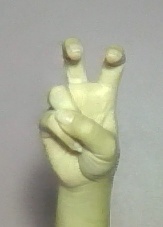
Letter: toot